Halil Altıntop

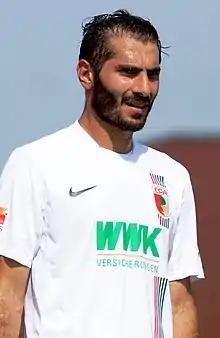
Altıntop with FC Augsburg in 2015

Halil Altıntop (born 8 December 1982) is a Turkish former professional footballer. During his playing days, he was deployed as an attacking midfielder, centre-forward, or winger. Halil is the identical twin brother of Hamit Altıntop.